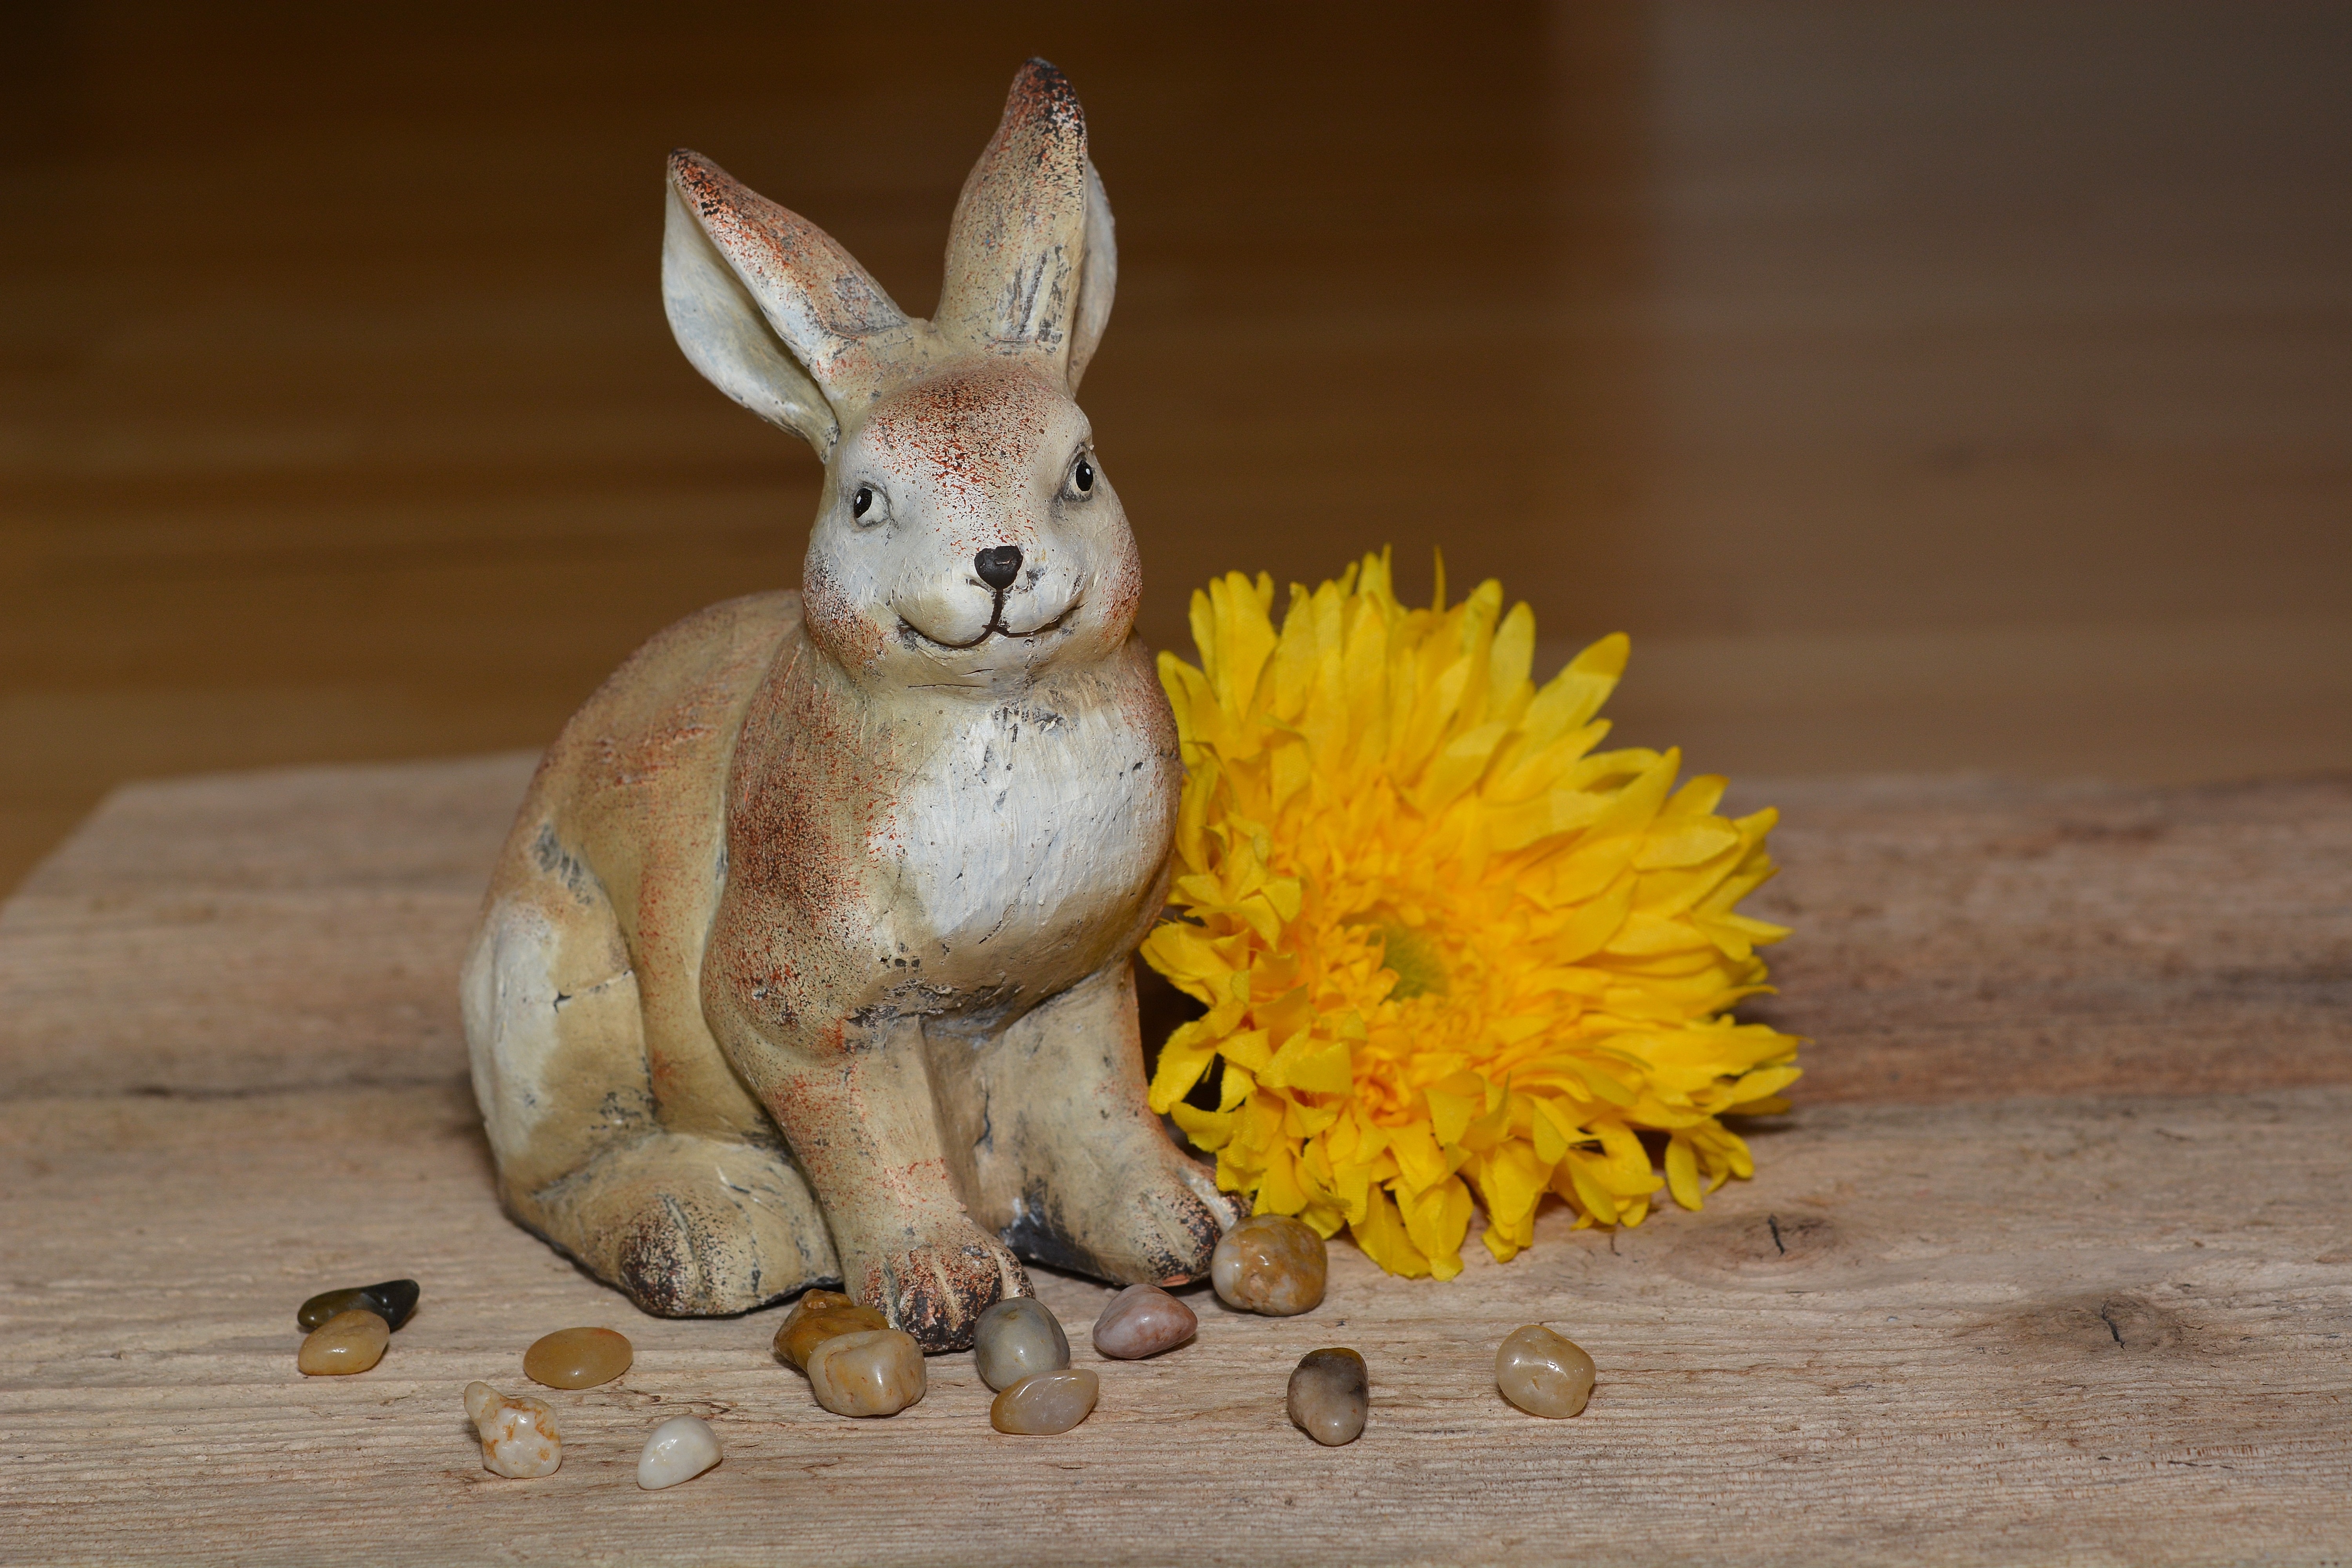
blossom, wood, flower, bloom, decoration, mammal, yellow, rabbit, kangaroo, deco, hare, stones, decorative, easter bunny, dekohase, dekoblume, rabits and hares